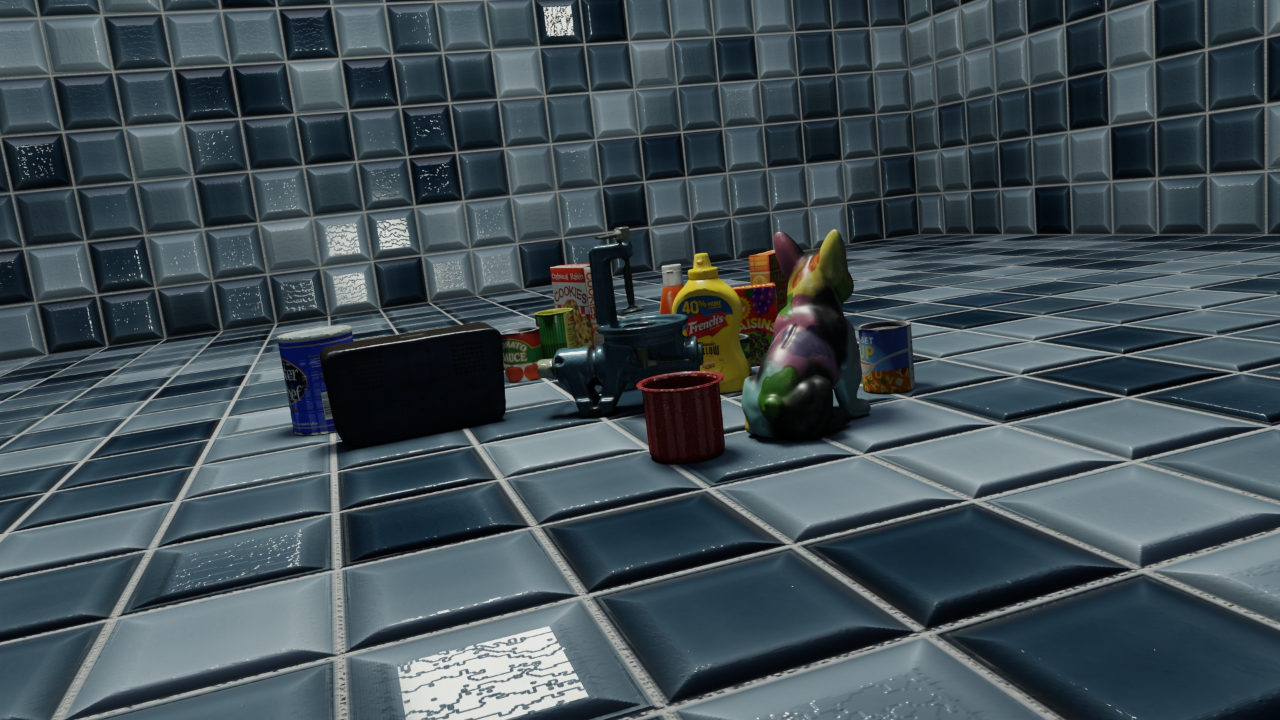
Question:
What are the five 2D image pixel points that define the grasp plane for the ketchup bottle model? Your answer should be as Grasp center: [], Left finger base: [], Right finger base: [], Left finger tip: [], Right finger tip: [].
Answer: Grasp center: [0.532031, 0.418056], Left finger base: [0.510156, 0.404167], Right finger base: [0.555469, 0.431944], Left finger tip: [0.509375, 0.451389], Right finger tip: [0.553125, 0.481944]